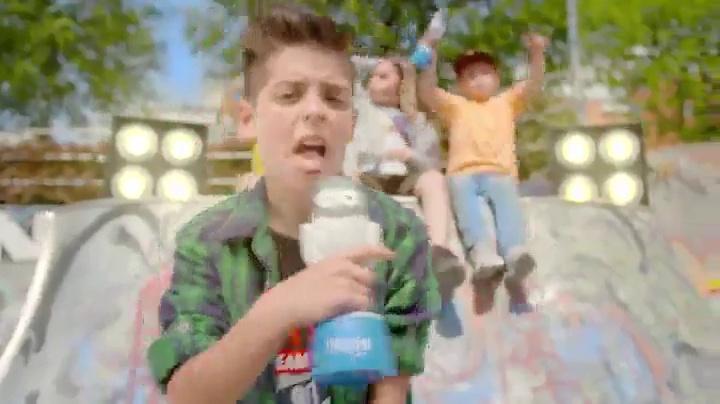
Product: Singing Machine Kids Candy House Portable Bluetooth Sing-Along Speaker with LED Lit Microphone and Rooftop (SMK470)
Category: Toys & Games | Baby & Toddler Toys | Musical Toys
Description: Free Singing Machine Kids Music App Available for Android Tablet.
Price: $35.74
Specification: ItemWeight:2.65pounds|ProductDimensions:3.7x9.5x9.6inches|ShippingWeight:2.65pounds(Viewshippingratesandpolicies)|ASIN:B074LBXQYJ|Itemmodelnumber:SMK470|DatefirstlistedonAmazon:August4,2017